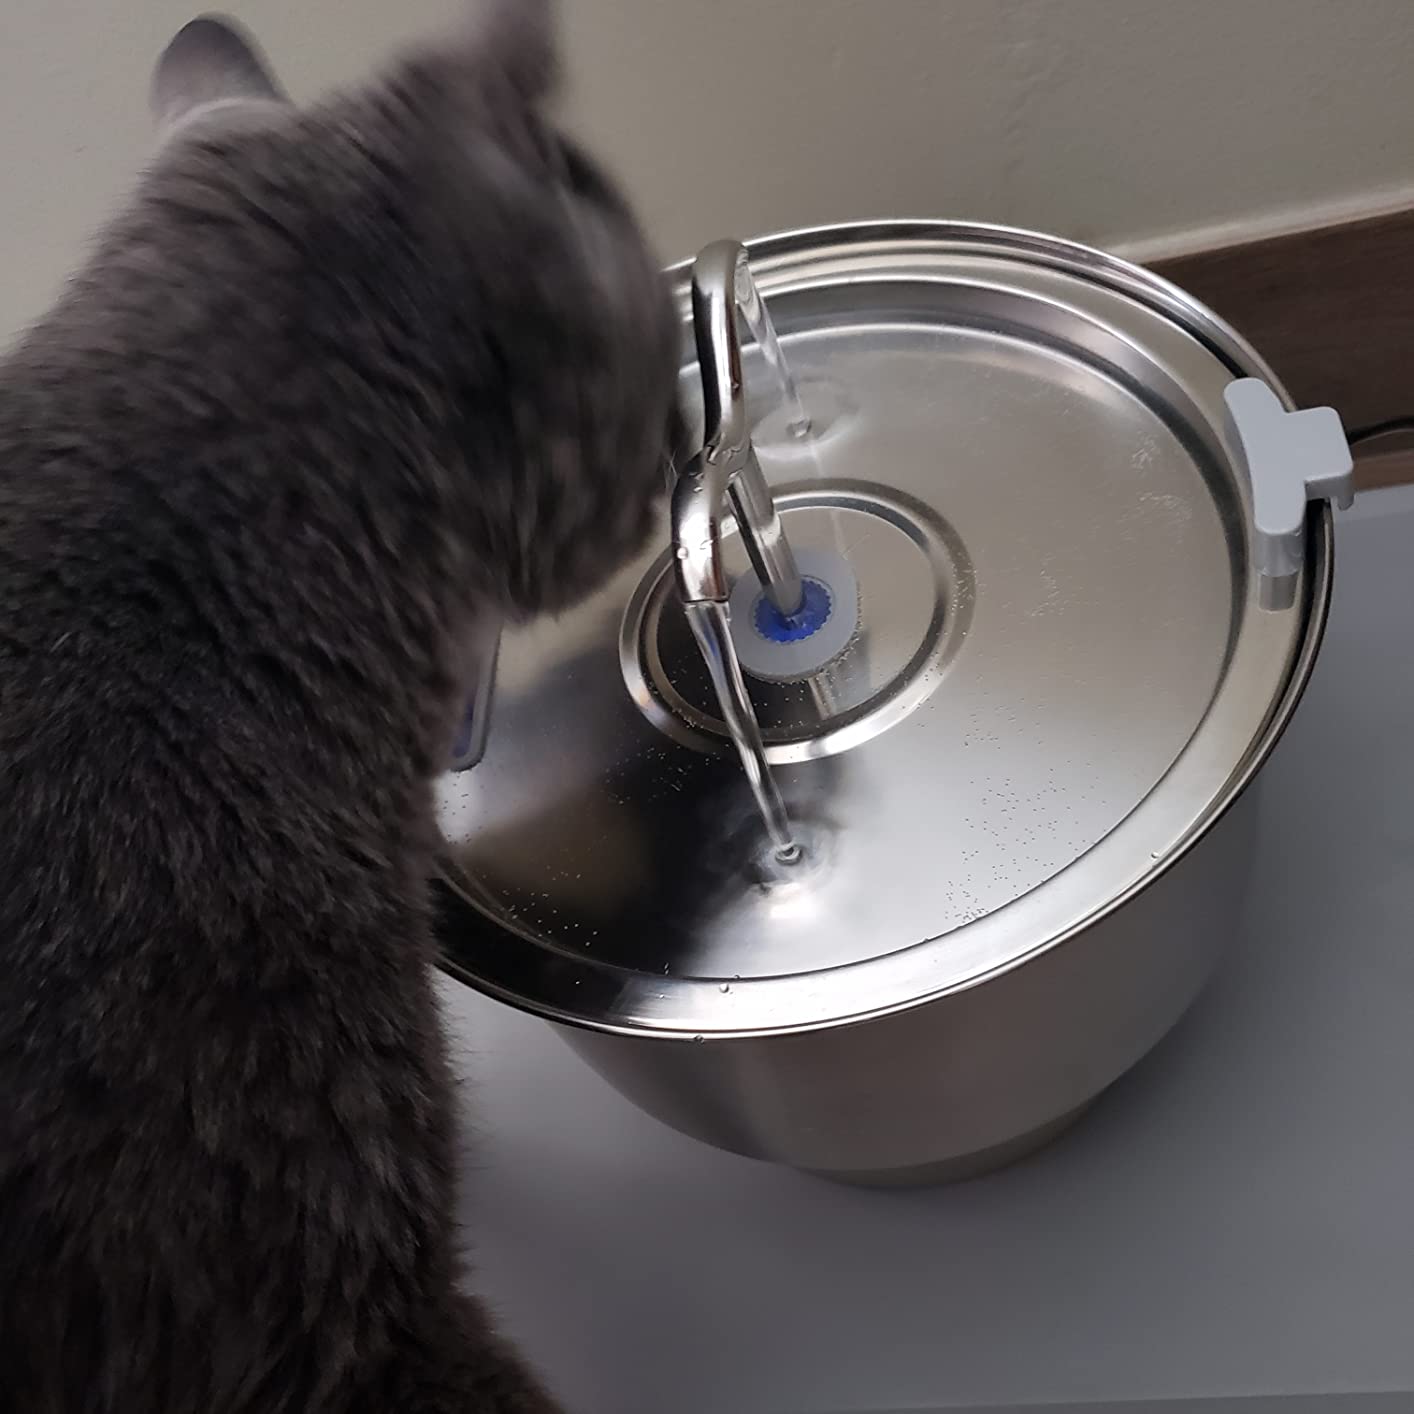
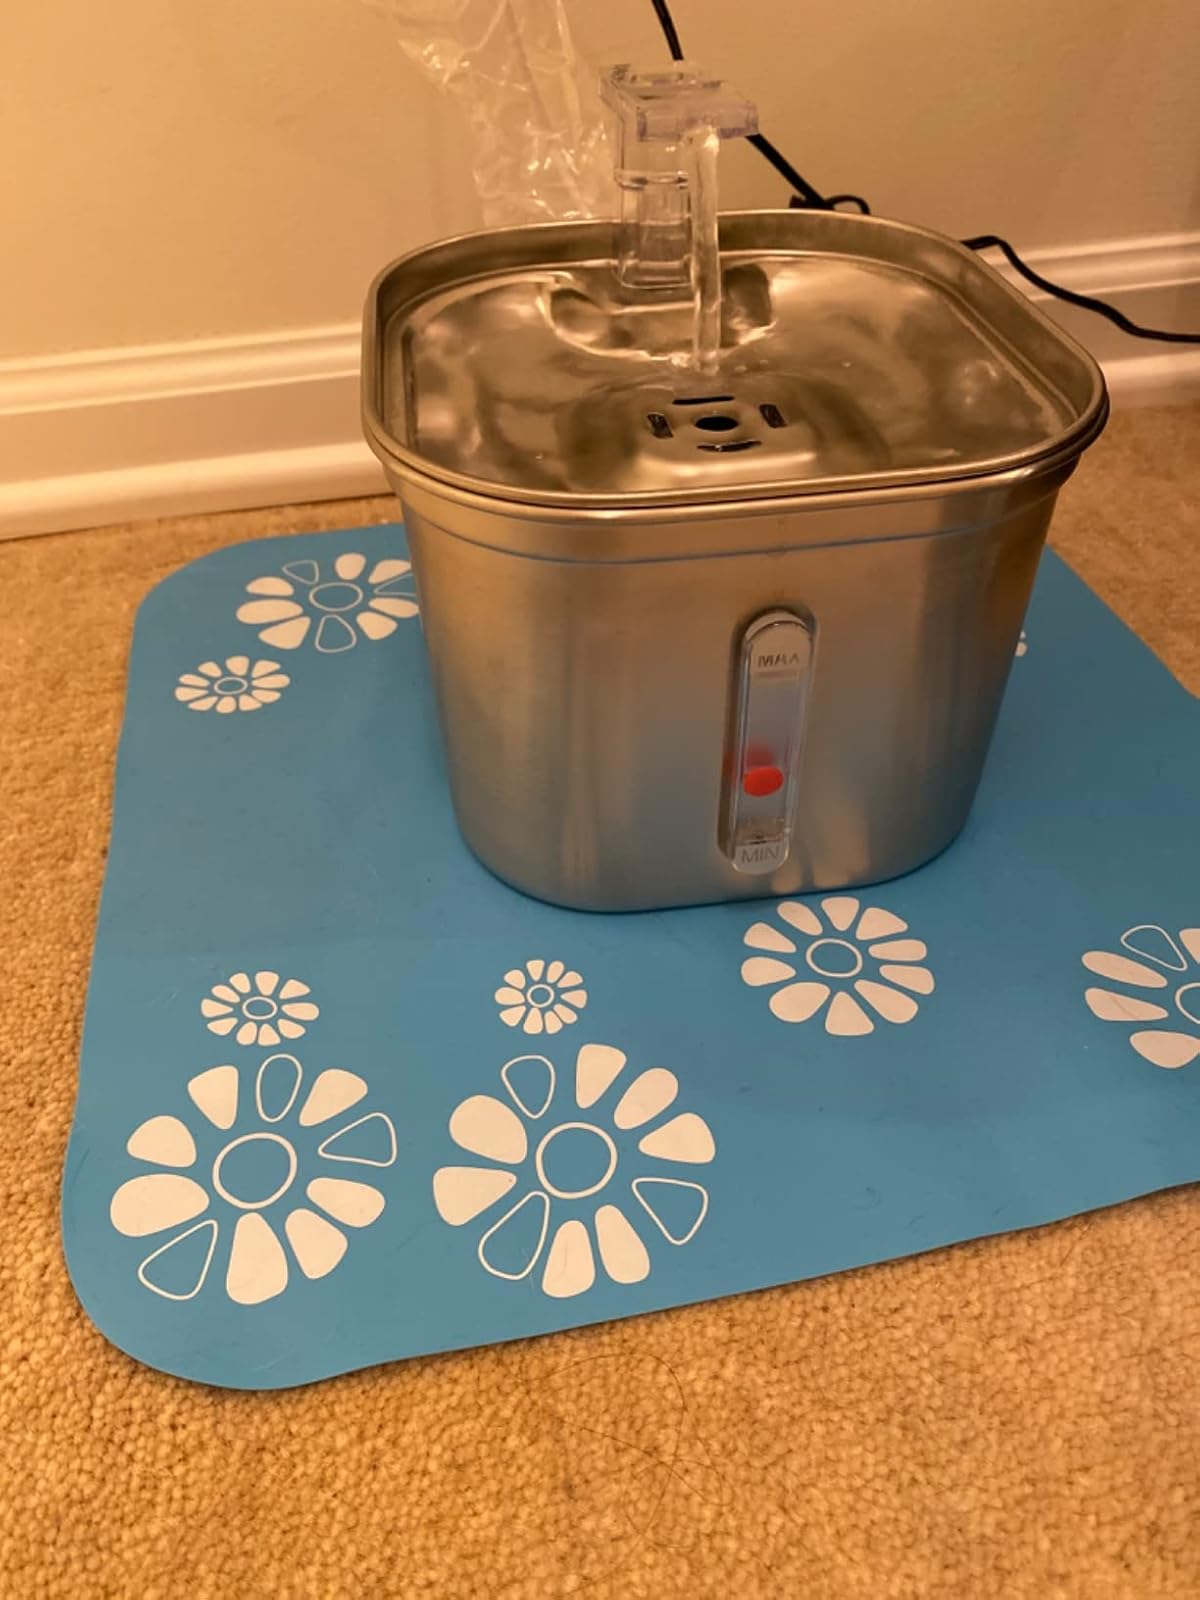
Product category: items_bowl
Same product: no